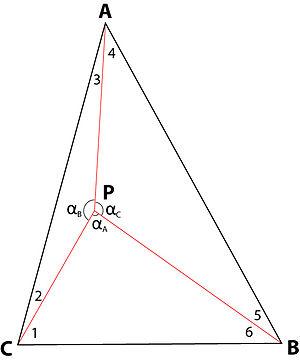
Le problème de Weber est l’un des problèmes les plus célèbres de la théorie de la localisation. Il généralise le problème de Fermat et il a lui-même été généralisé par le problème d’attraction-répulsion.